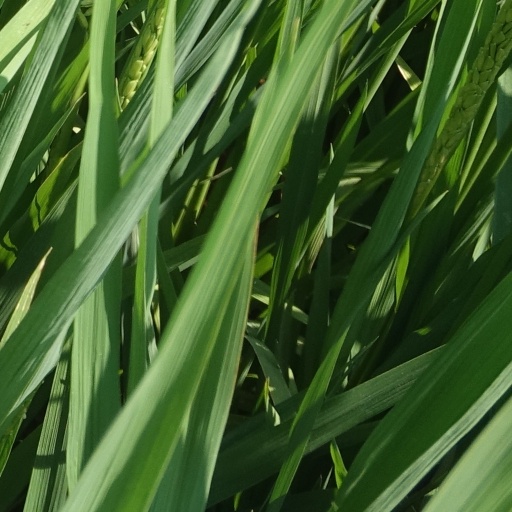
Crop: rice